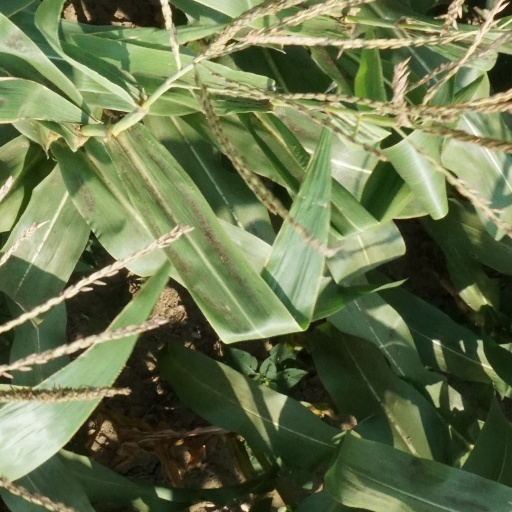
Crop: maize; corn